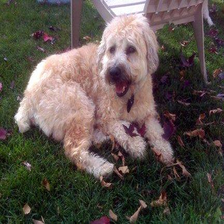
Species: dog
Breed: wheaten terrier